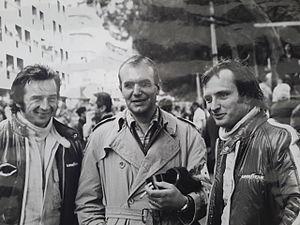
Jean-Pierre Beltoise, Georges Martin et Chris Amon au Grand Prix de Monaco, 1971.
Georges Martin, né le 14 mars 1930 à La Ferté-Alais et mort le 29 juillet 2017 aux Sables-d'Olonne, est un ingénieur français de l'École spéciale des travaux publics, section « mécanique-électricité » qui a conçu des moteurs thermiques automobiles, notamment le « moteur Poissy » qui motorise la Simca 1100 dès octobre 1967 ainsi que le moteur V12 Matra Sports engagé en Formule 1.